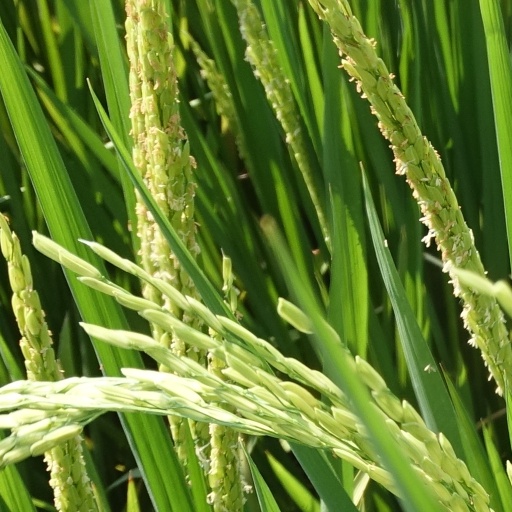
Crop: rice